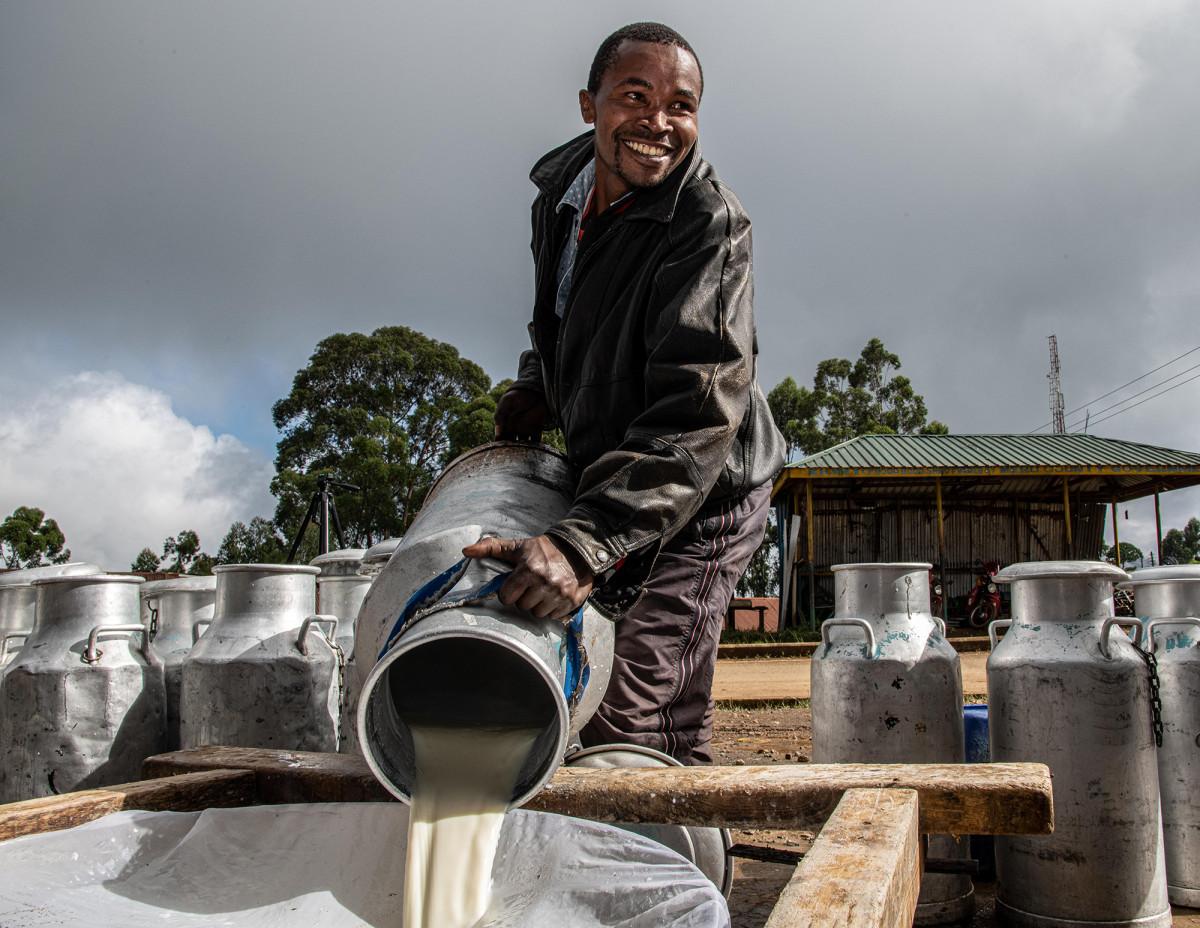
Huyu ni mkulima anayebeba maziwa kwenda kuuza sokoni akiwa amemwaga akiwa mwenye anatabasamu sana akiwa mwenye amefurahi,Huku tunaona mitungi ama vifaa vya kuhifadhi maziwa zikiwa zimepangwa kando yake.